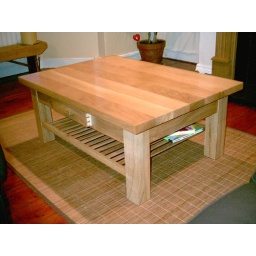
Coffee table in white oak with slatted shelf and two dovetailed drawers.